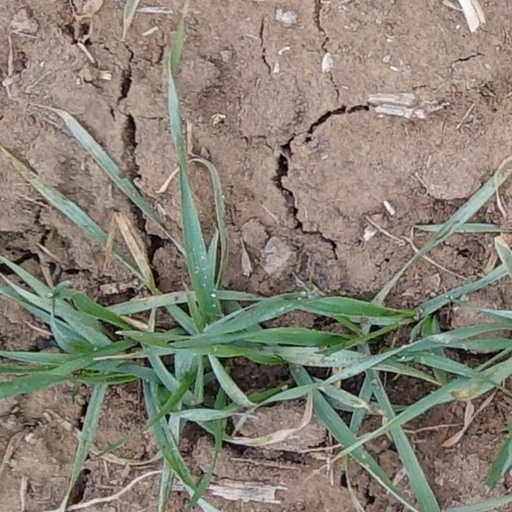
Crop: wheat